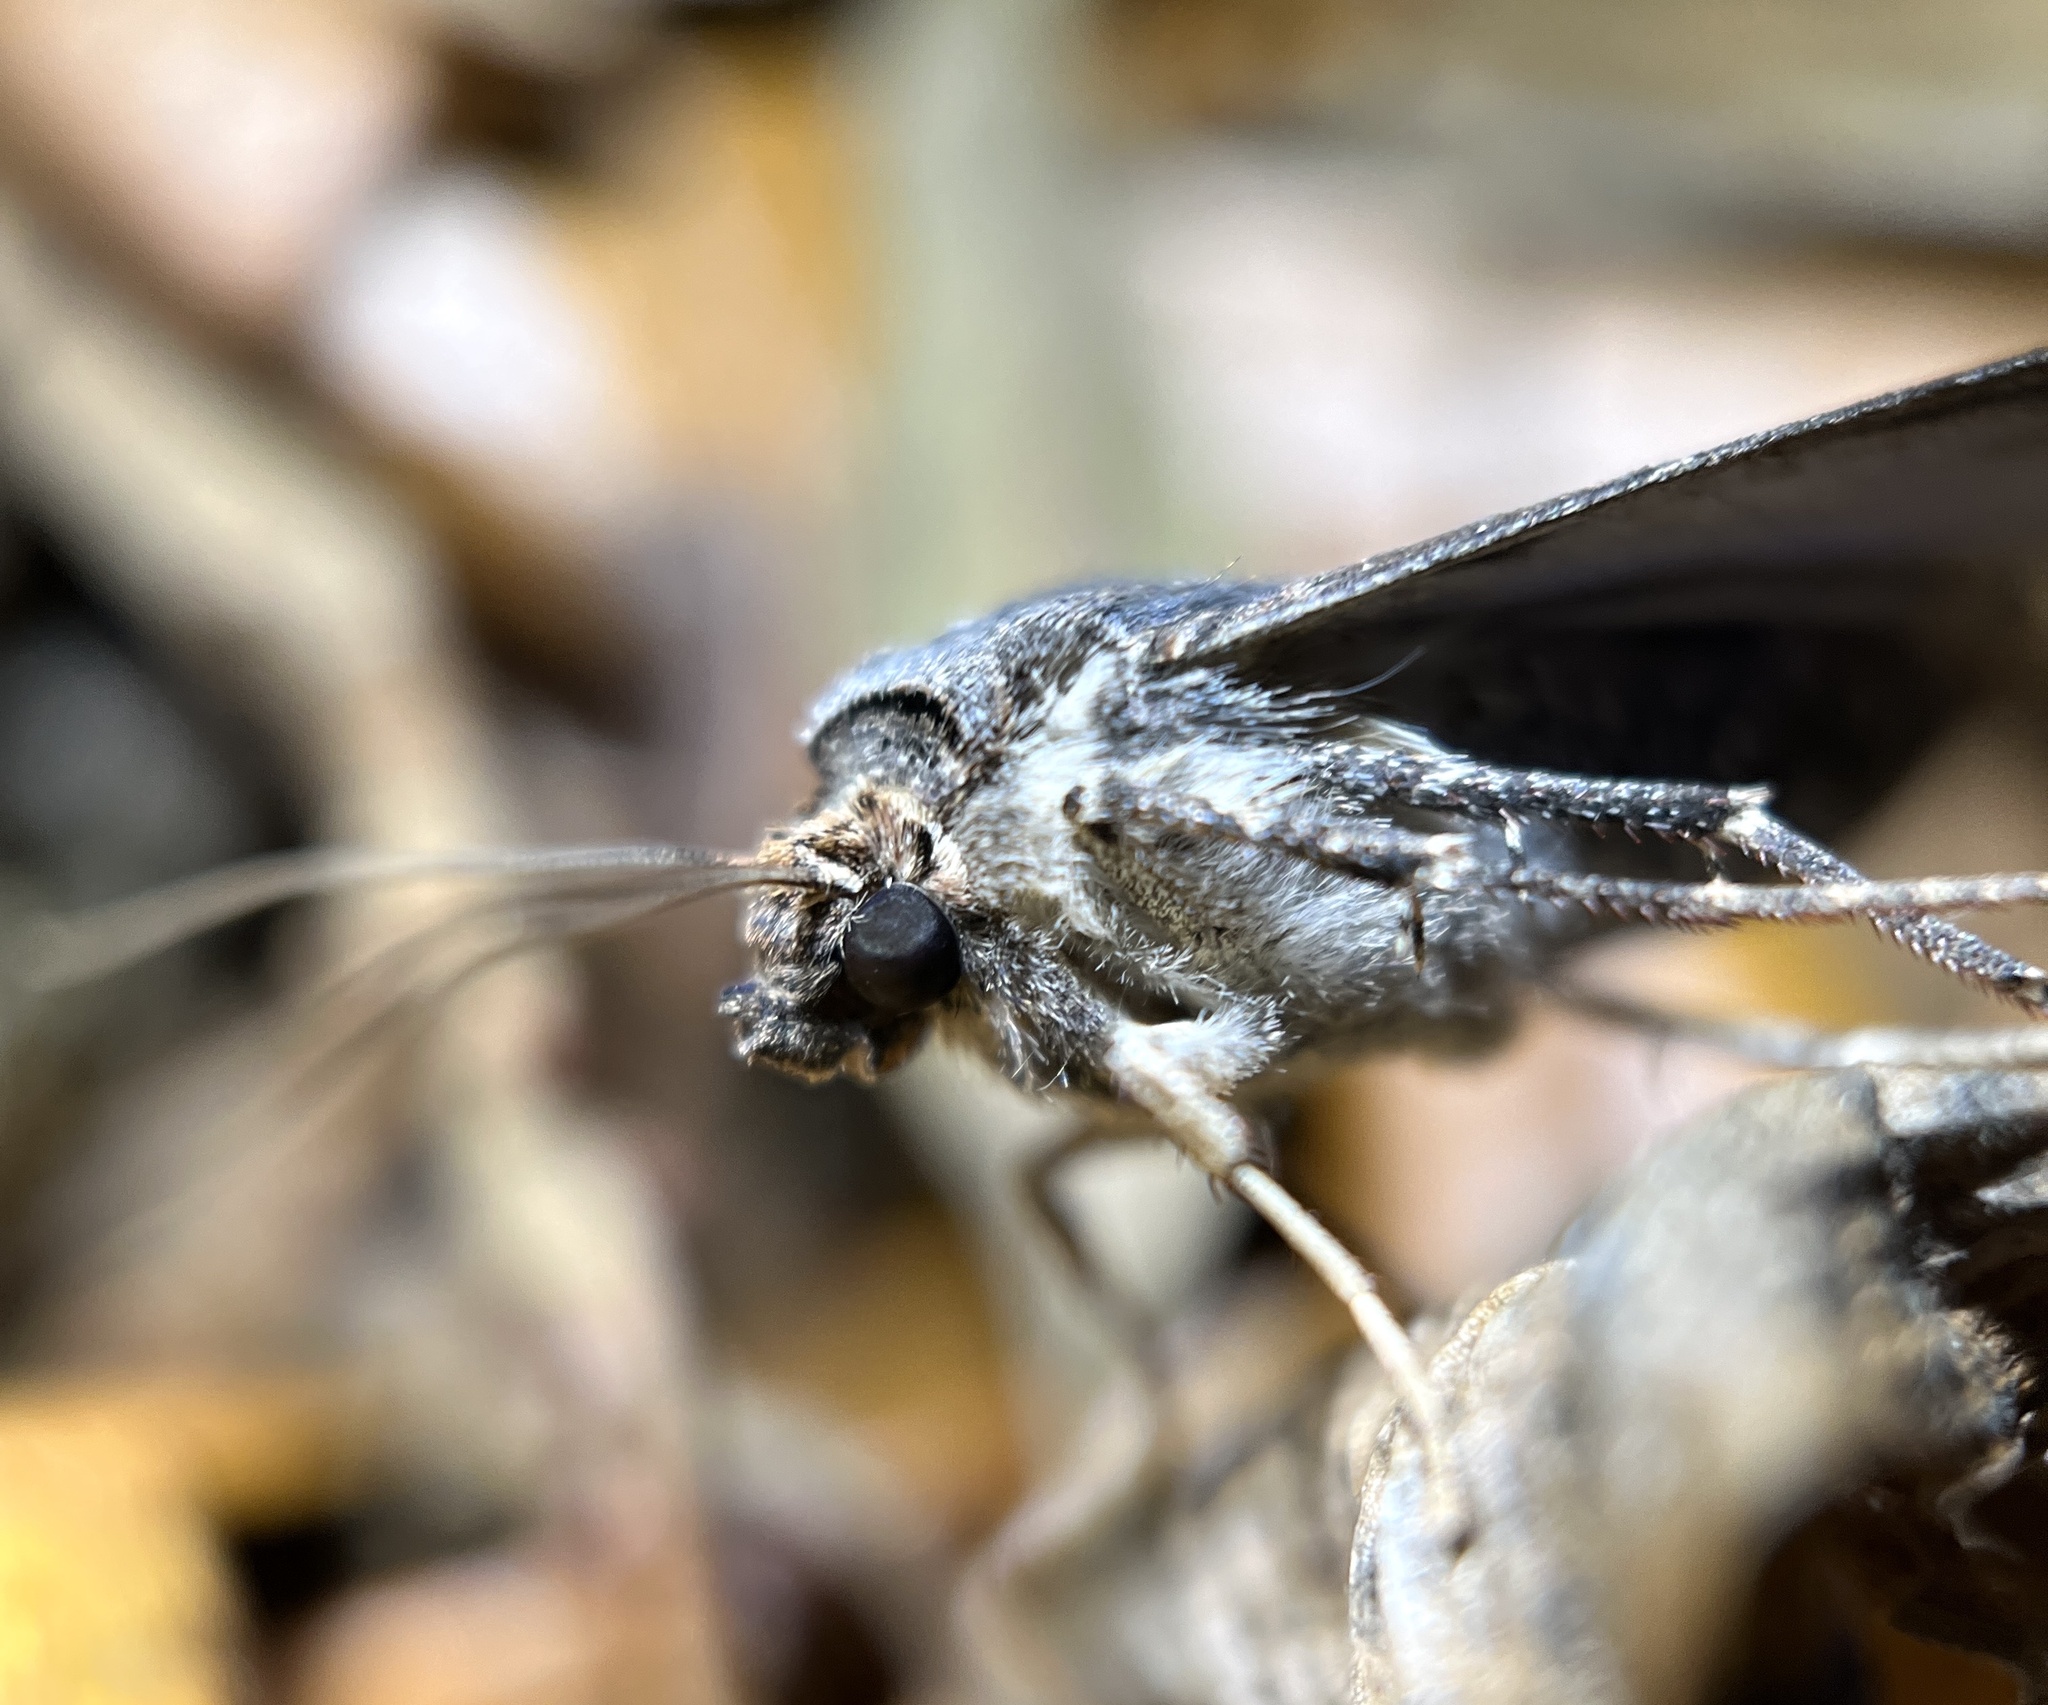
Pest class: cutworms